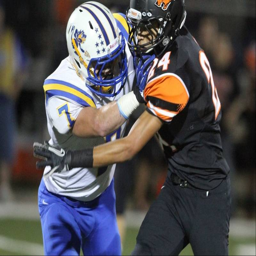
week - photos at football game .